Wellington Sculpture Trust

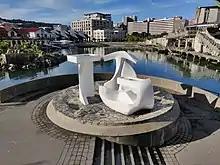
"Albatross" by Tanya Ashken

In 1982 funds were needed to install "Albatross" a statue on the waterfront by Tanya Ashken. The Wellington City Council had agreed to a site on the waterfront but funding for the sculpture had to be found. After the initial fundraising for "Albatross" Henry Lang and Dr Ian Prior formed the Trust in 1983 to advocate for public sculptures and provide financial support. During the demolition and rebuilding which occurred in Wellington city in the 1980s the Trust saw that public sculptures would enhance cultural and spiritual values as the city was redeveloped.